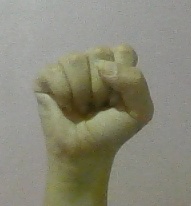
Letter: saad